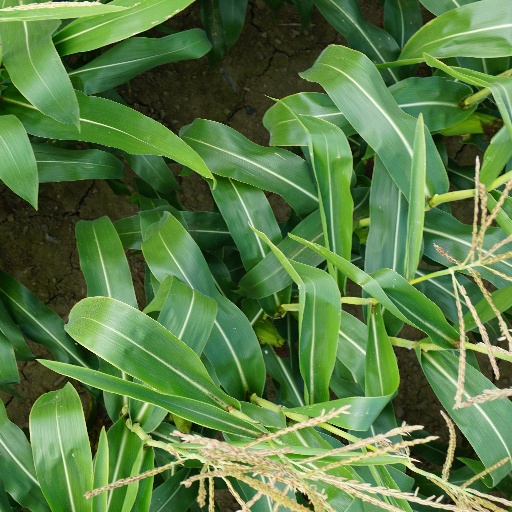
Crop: maize; corn